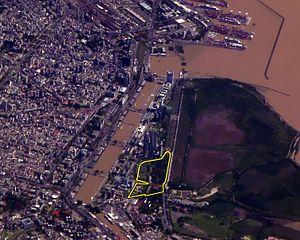
Le circuit urbain de Puerto Madero est un circuit automobile temporaire empruntant les rues de la capitale de l’Argentine, Buenos Aires. Il a accueilli à trois reprises l’ePrix de Buenos Aires comptant pour le championnat de Formule E FIA.